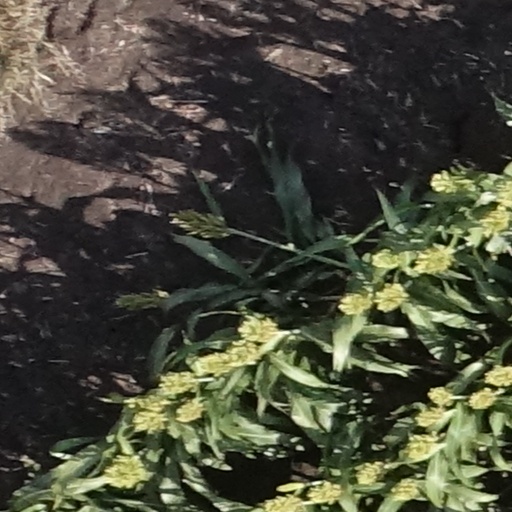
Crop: sorghum